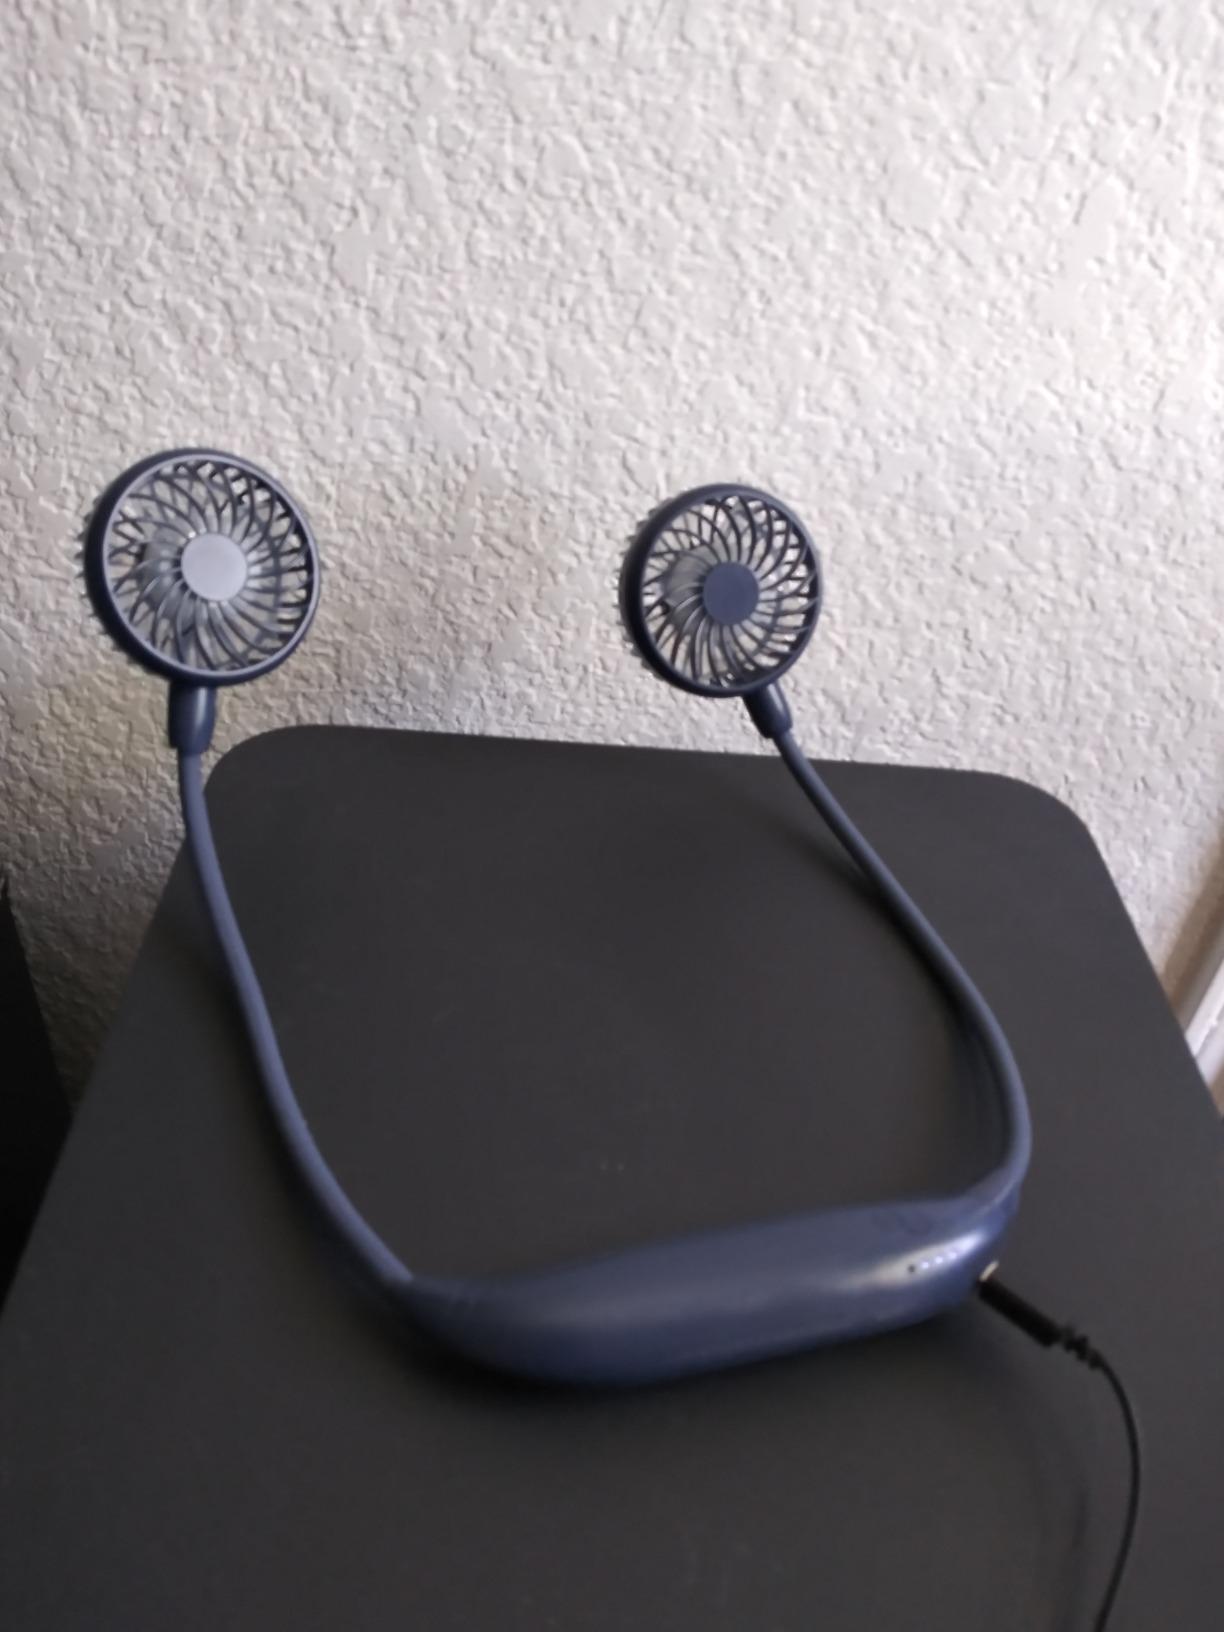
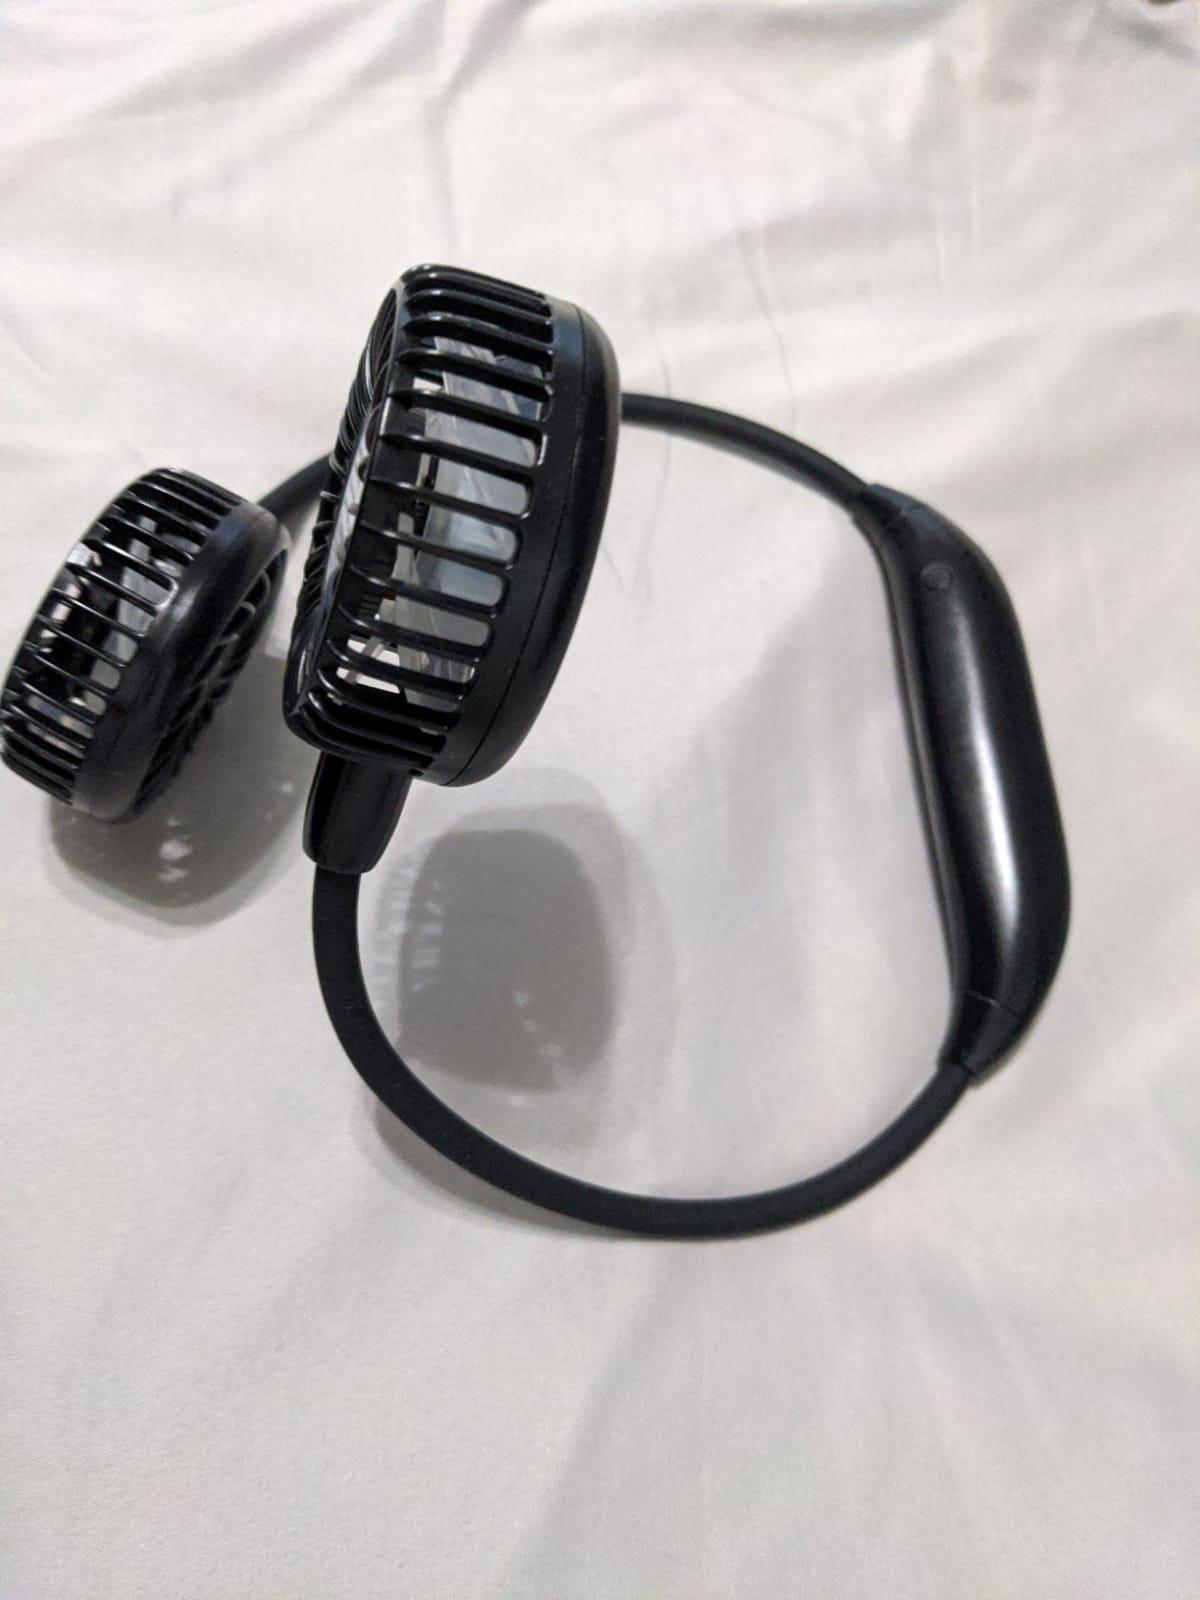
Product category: fan
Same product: no